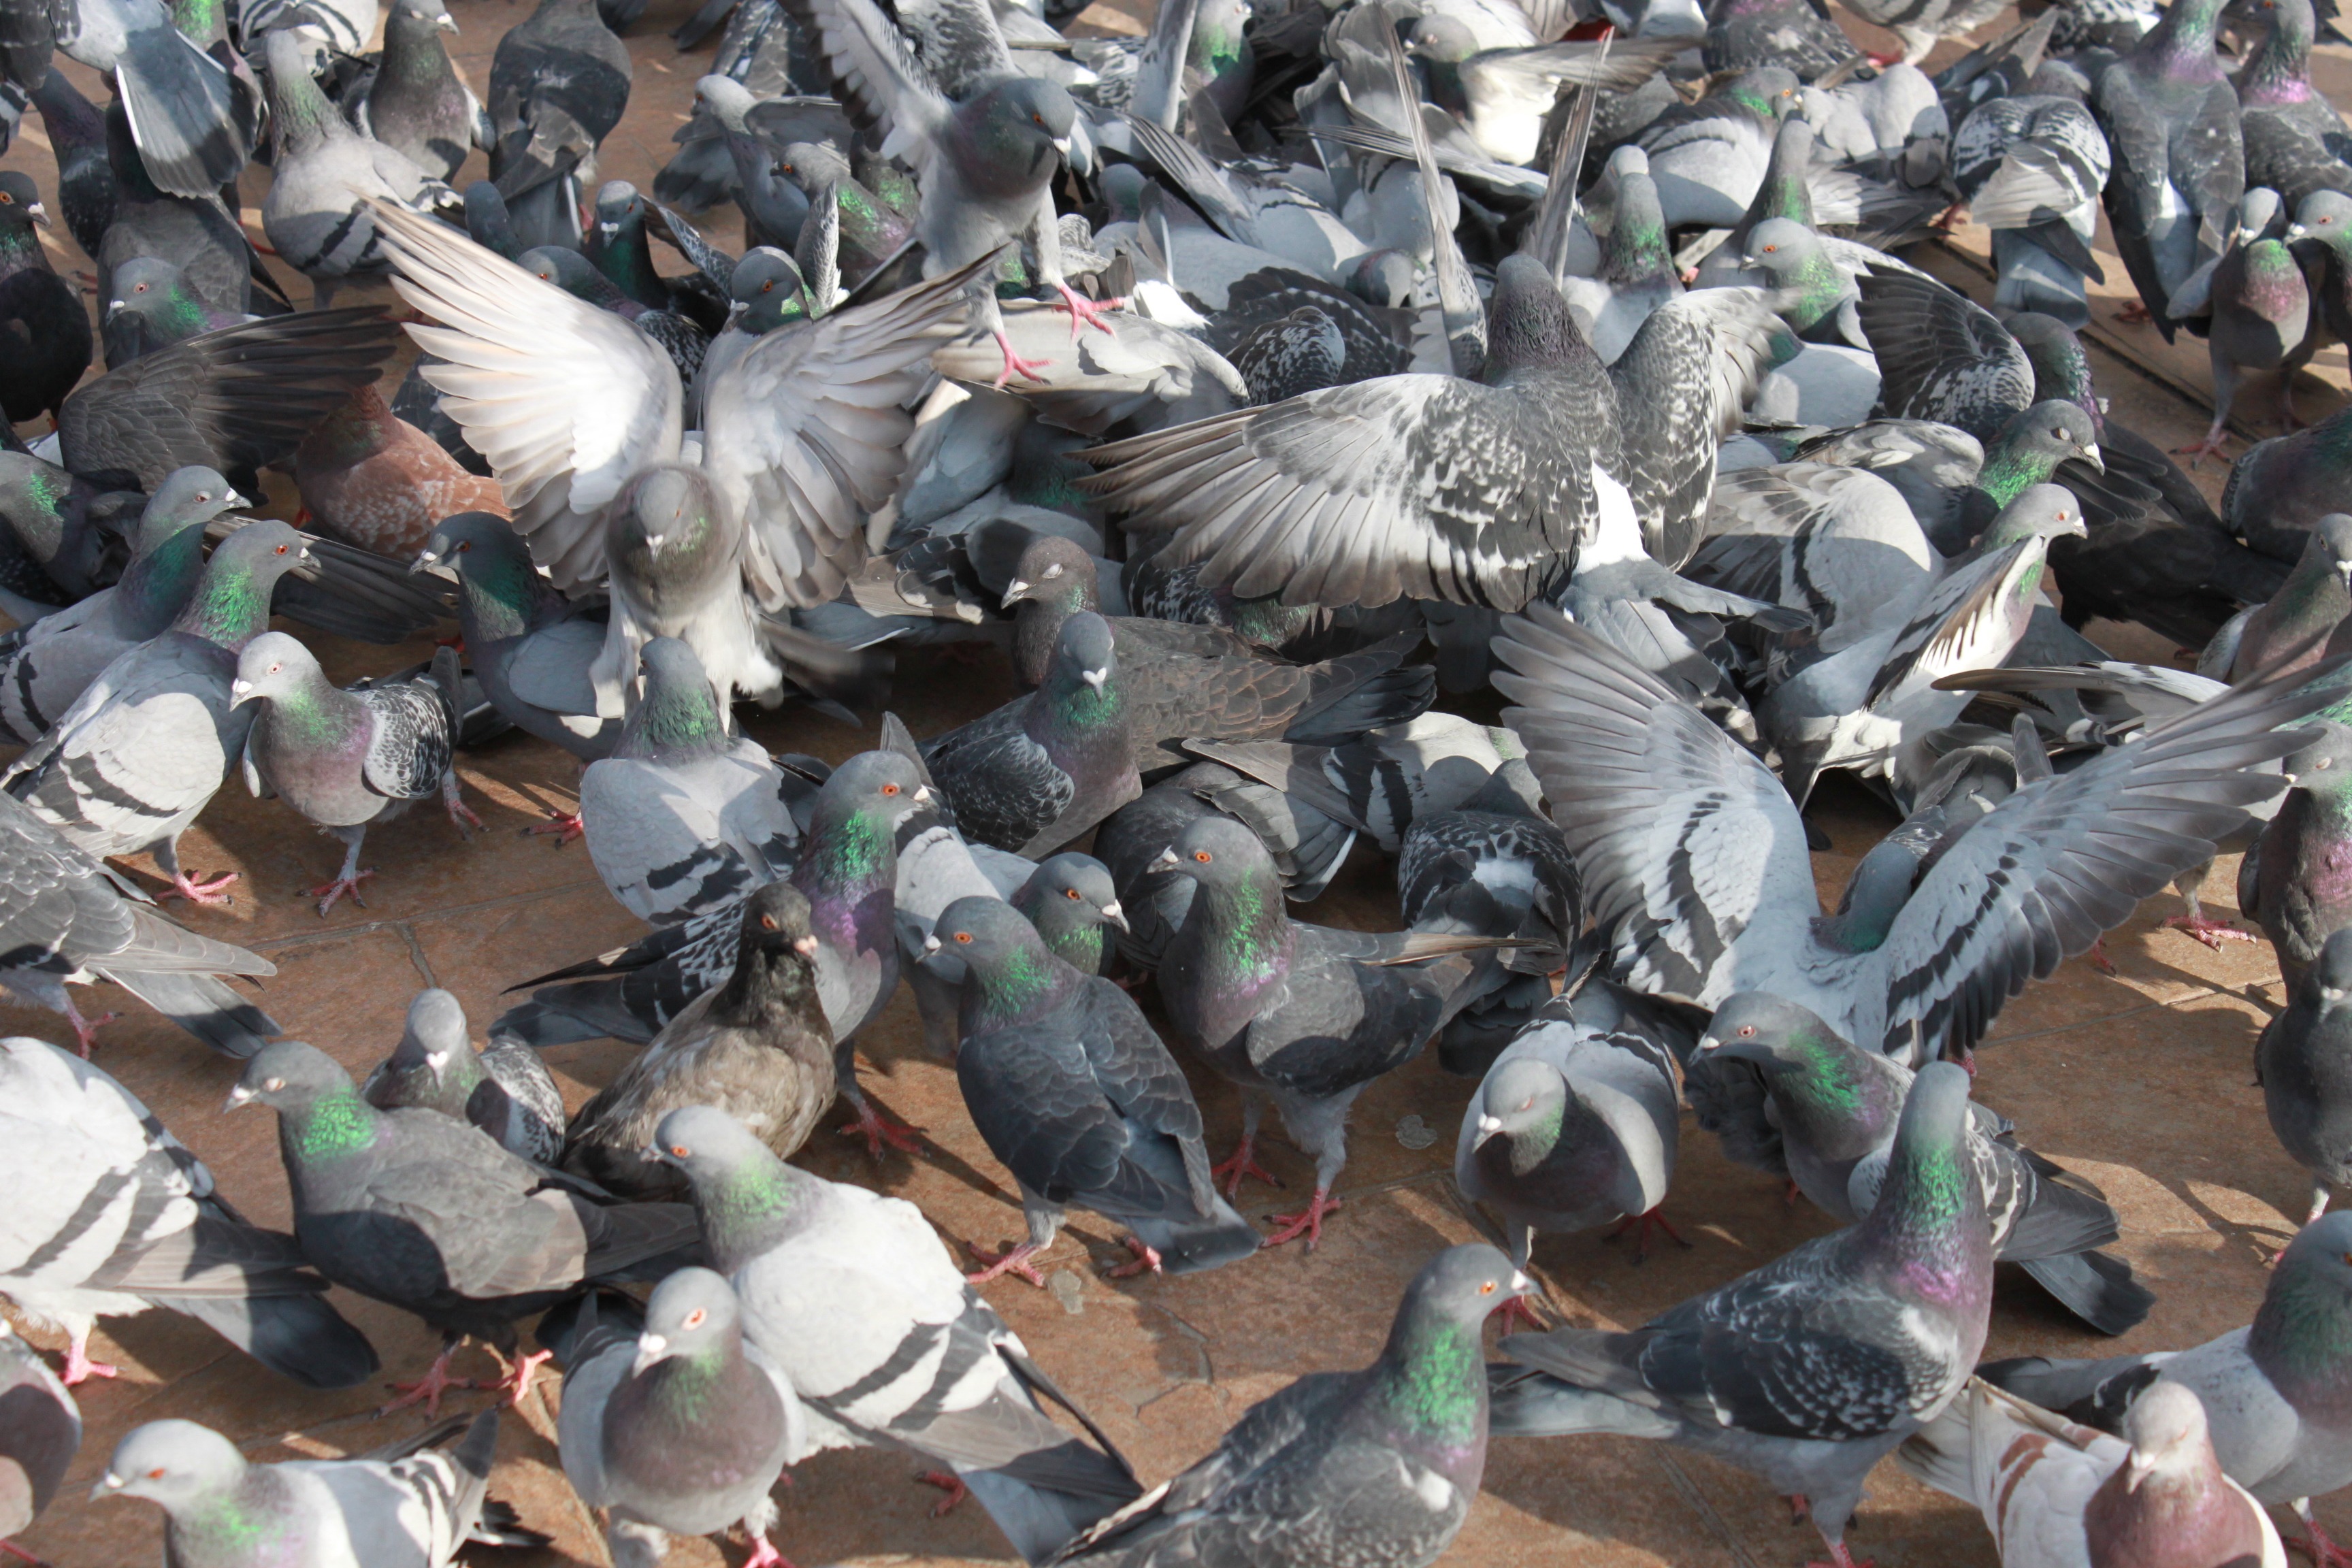
bird, town, flock, flying, square, close up, birds, pigeons, duck, vertebrate, water bird, pigeons and doves